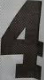
Number: 4